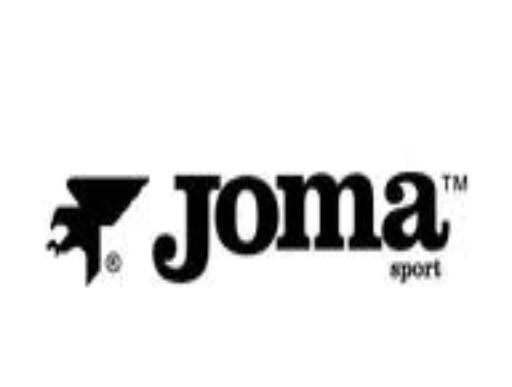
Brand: Joma-1
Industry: Clothes